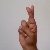
The image shows a hand gesture representing the letter 'R' in Indian Sign Language.